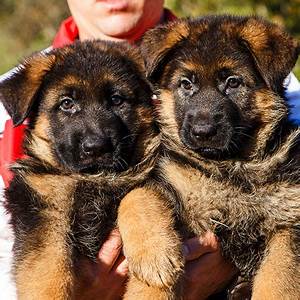
Label: cane